Sandra Lee-Vercoe

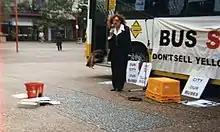
Lee campaigning in central Auckland

At age 16, Lee married Mike Lee, giving birth to their elder daughter at age 17. They separated in 1992. She has been married to Anaru Vercoe since 2002.